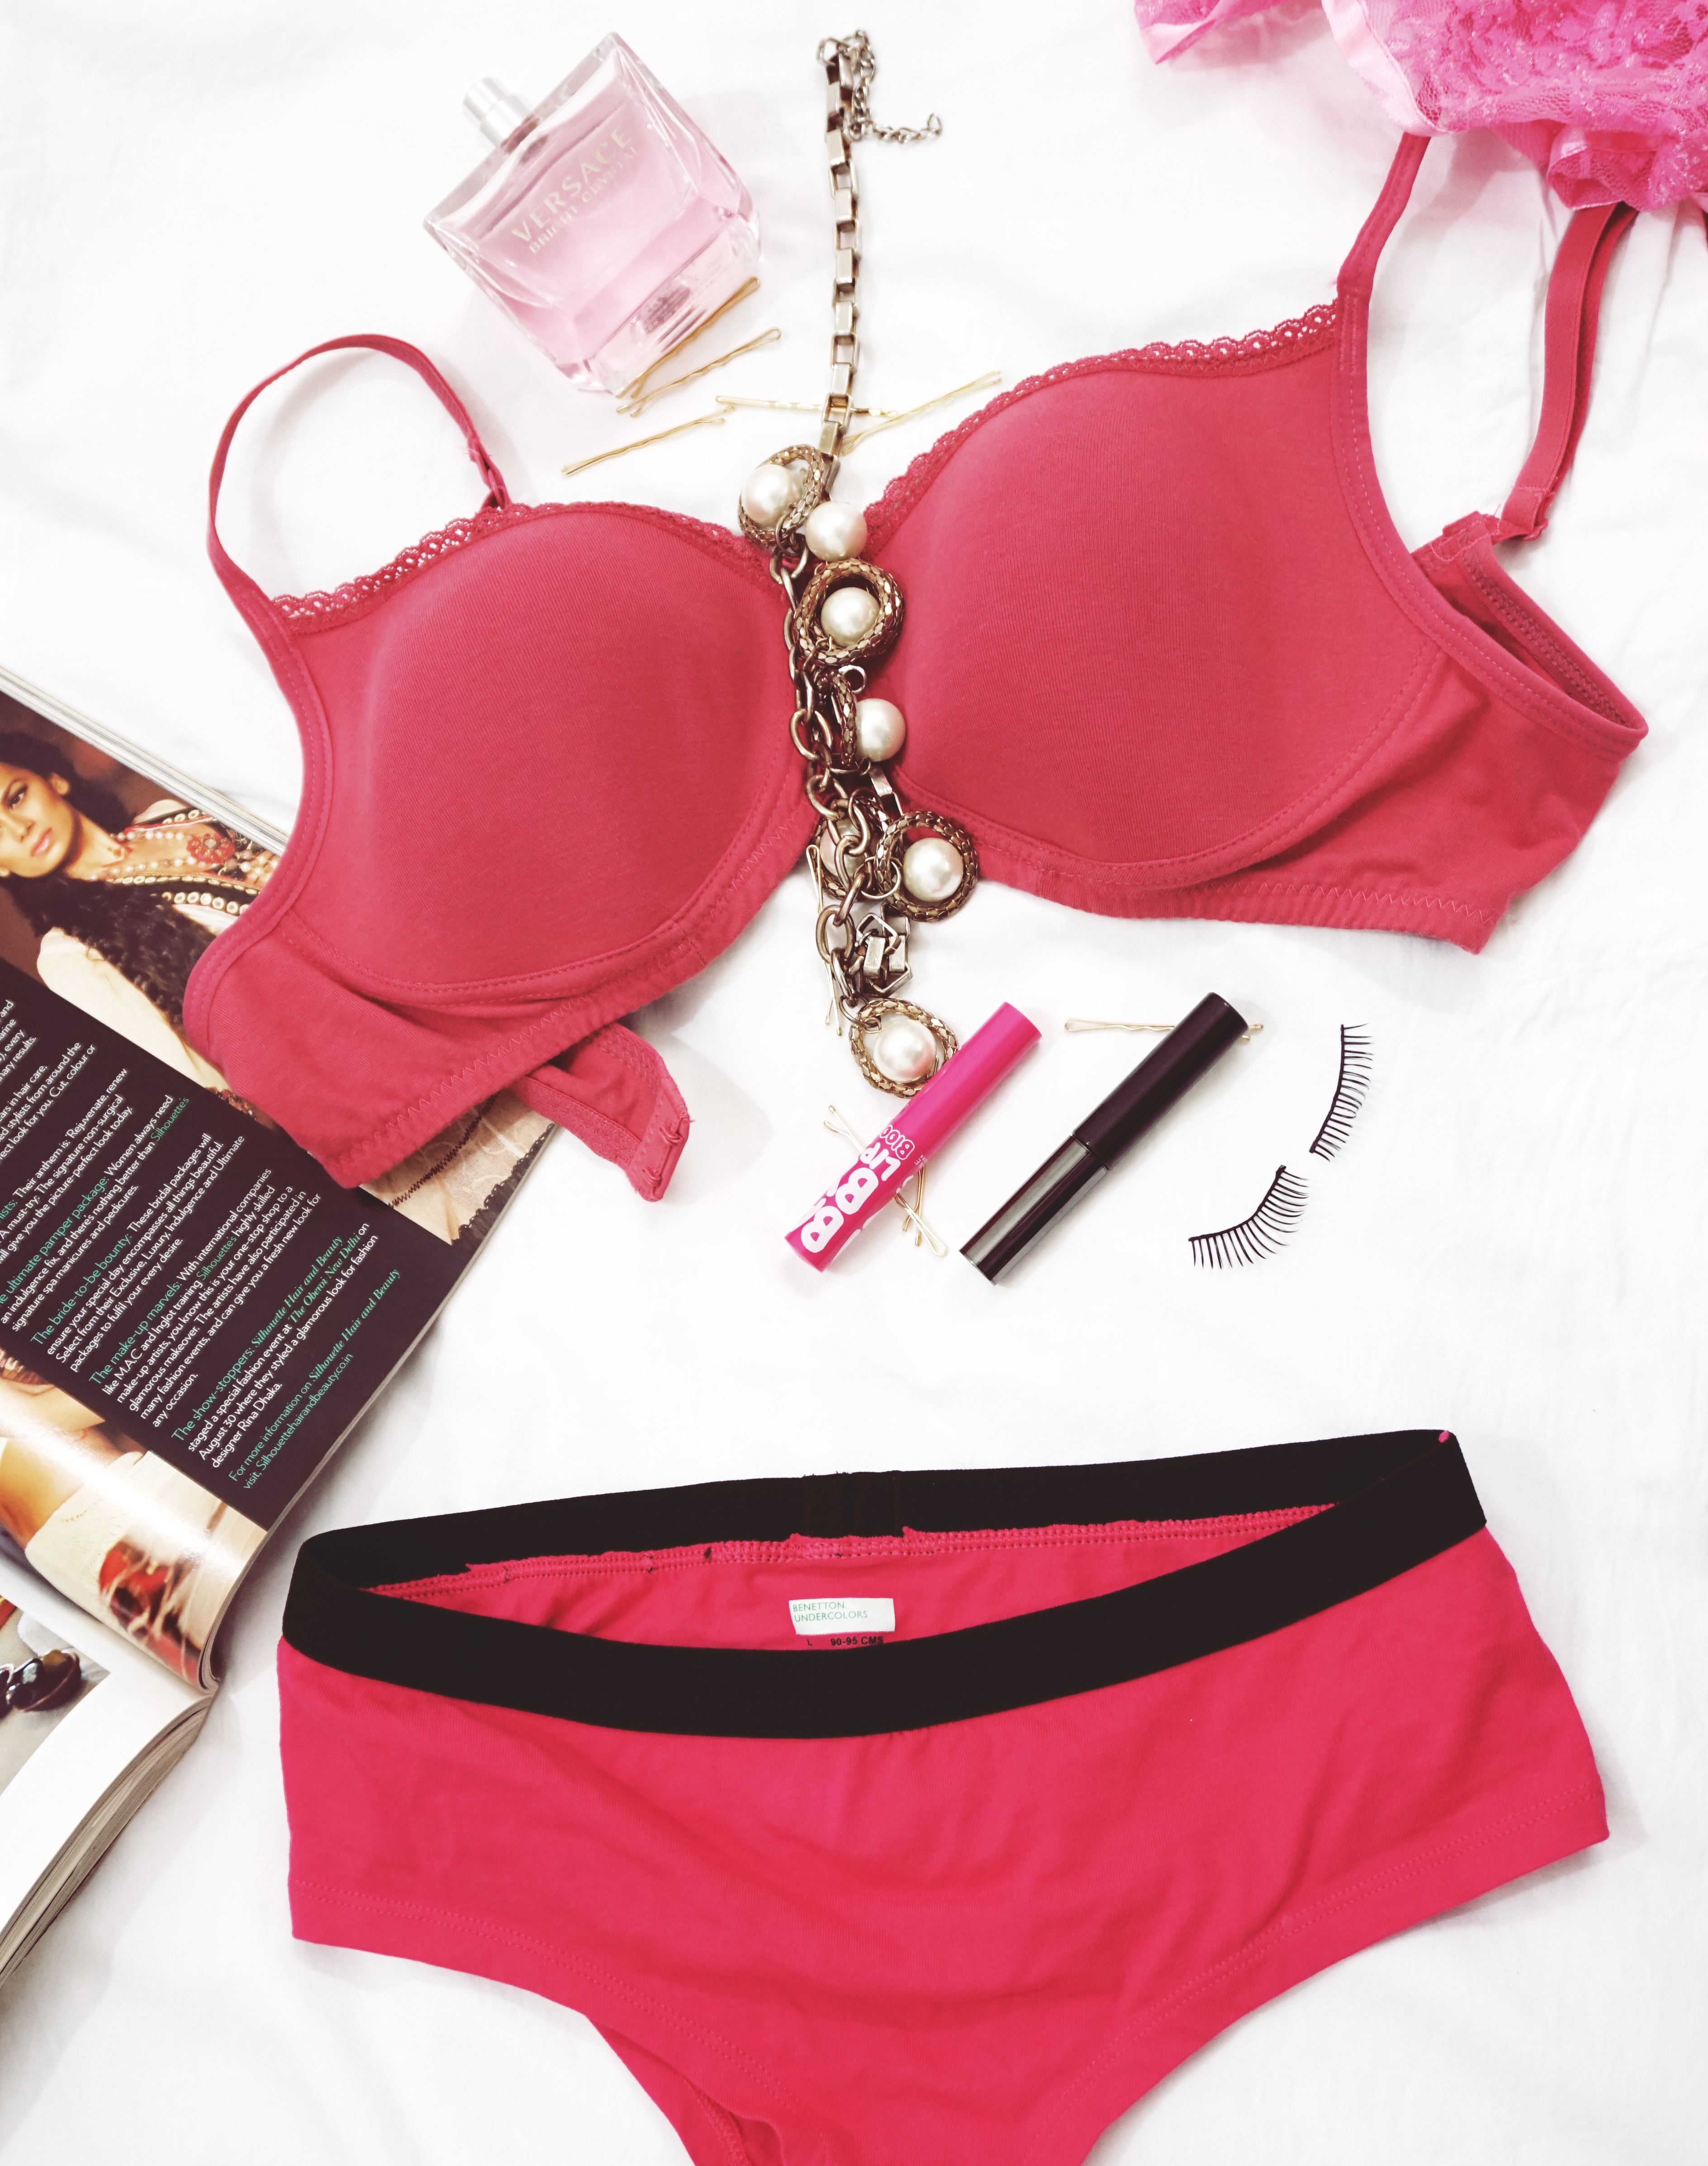
woman, vintage, old, female, brunette, model, young, hat, fashion, performer, clothing, pink, cowgirl, human body, lingerie, textile, american, performance, cowboy, pose, sexy, western, fine, magenta, pinup, seductive, adult, glamour, glamor, panties, bra, pin up, bombshell, burlesque, fashion accessory, undergarment